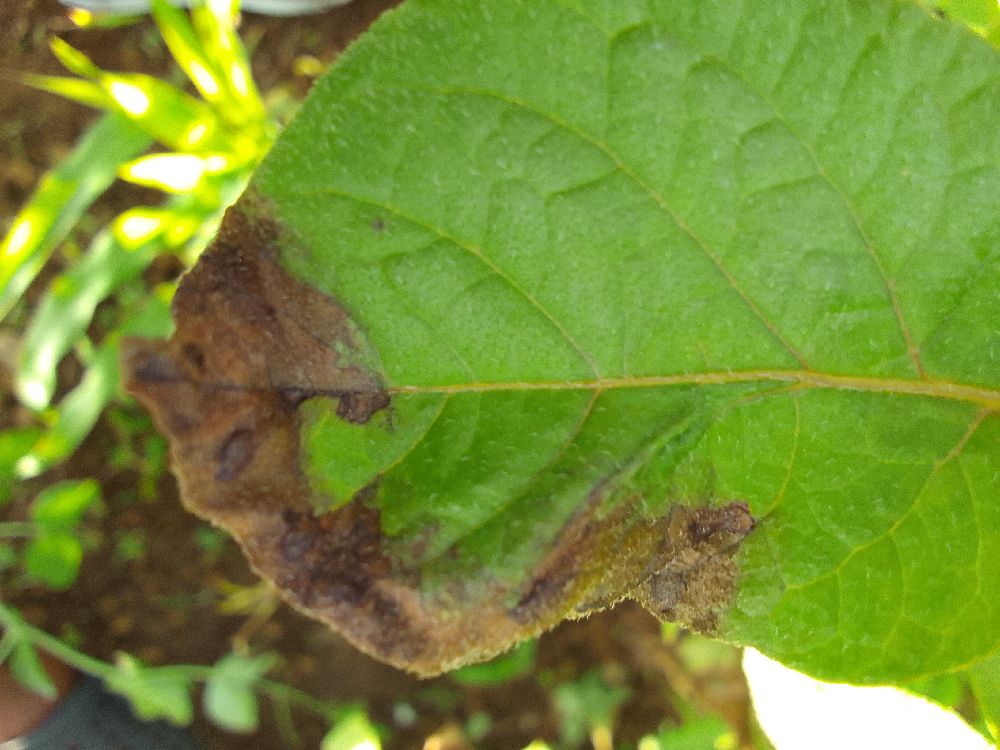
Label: Late blight